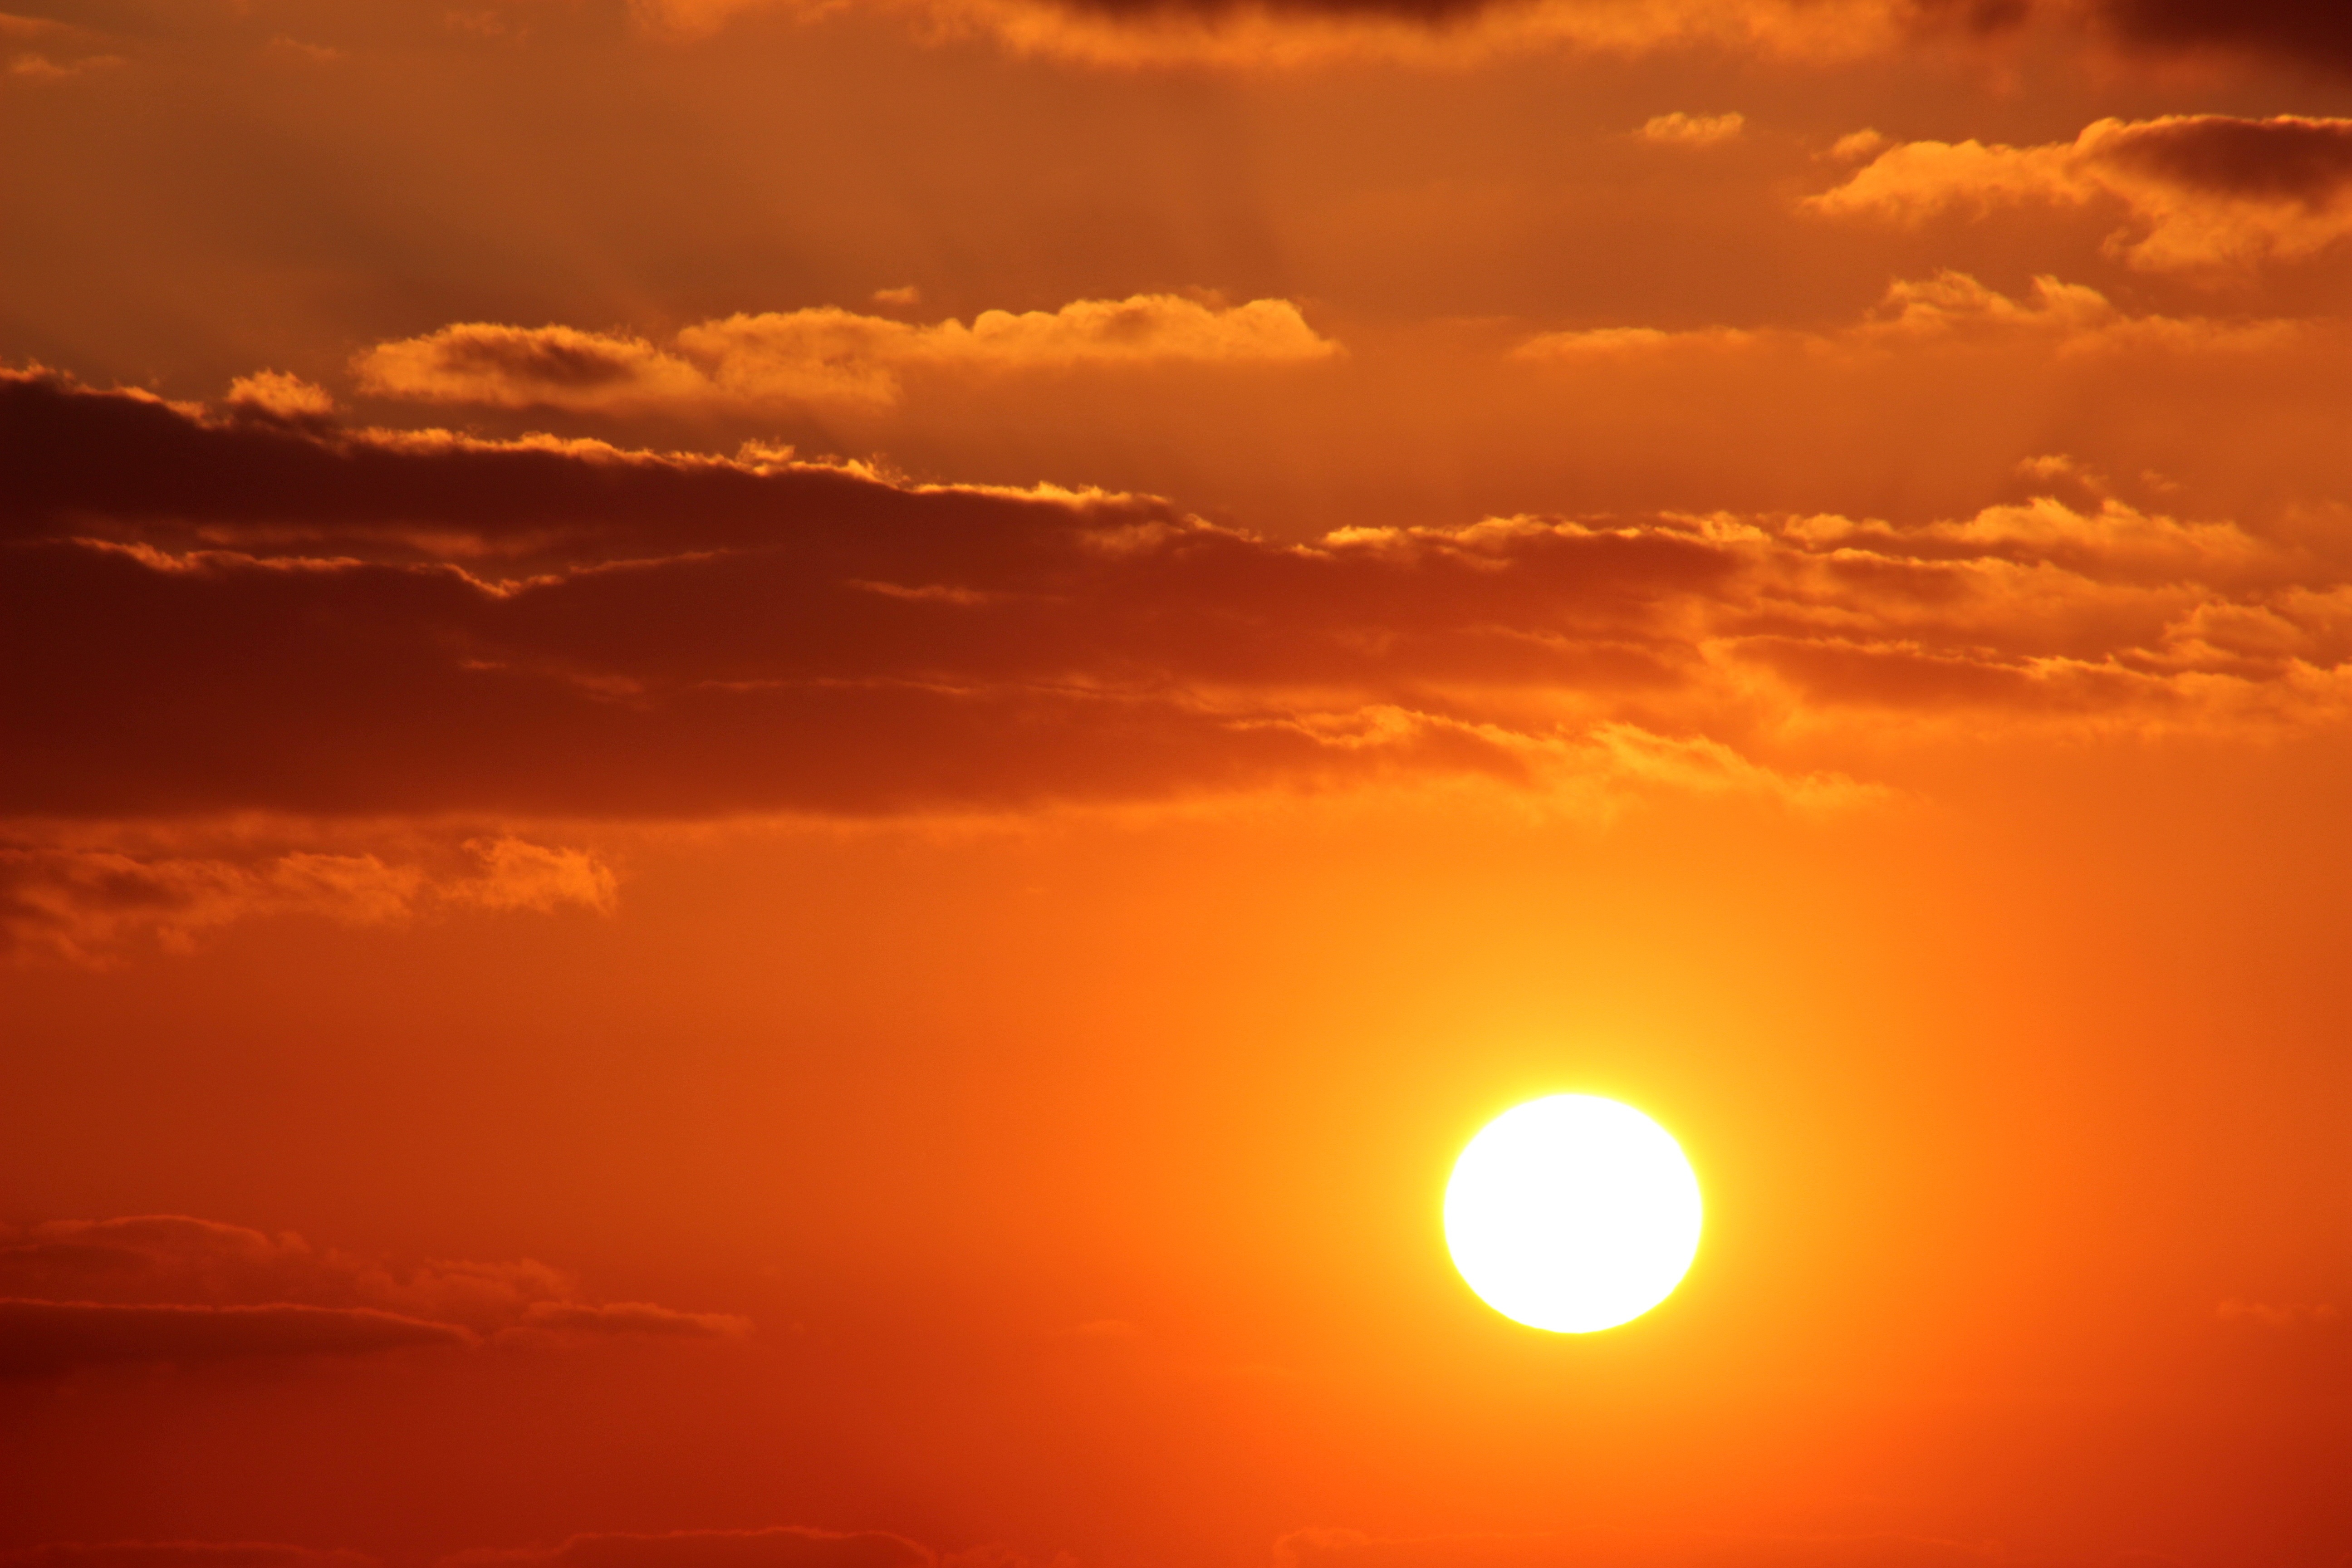
horizon, cloud, sky, sun, sunrise, sunset, sunlight, morning, dawn, atmosphere, dusk, evening, romance, clouds, abendstimmung, afterglow, evening sky, setting sun, dark clouds, red sky at morning